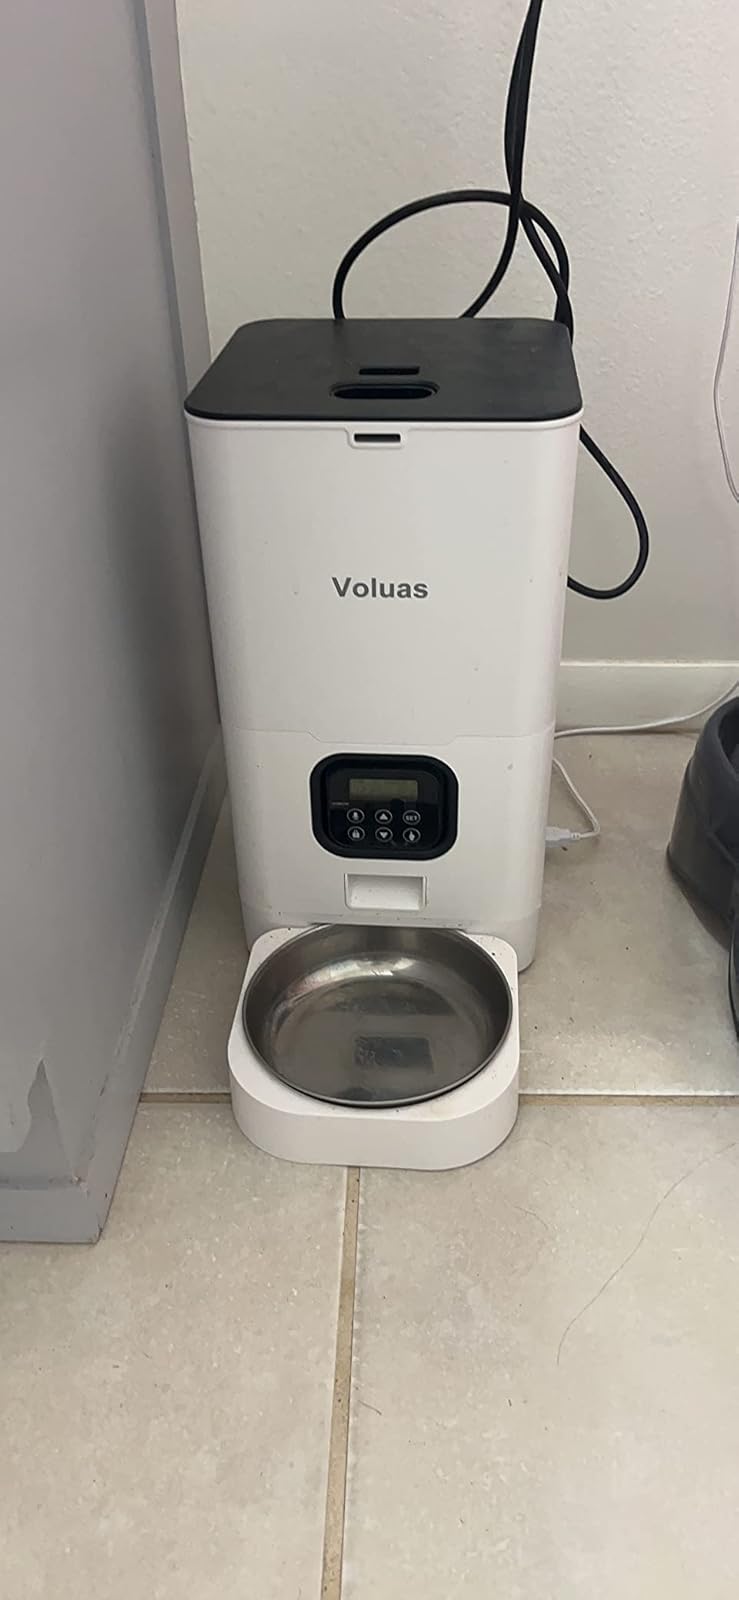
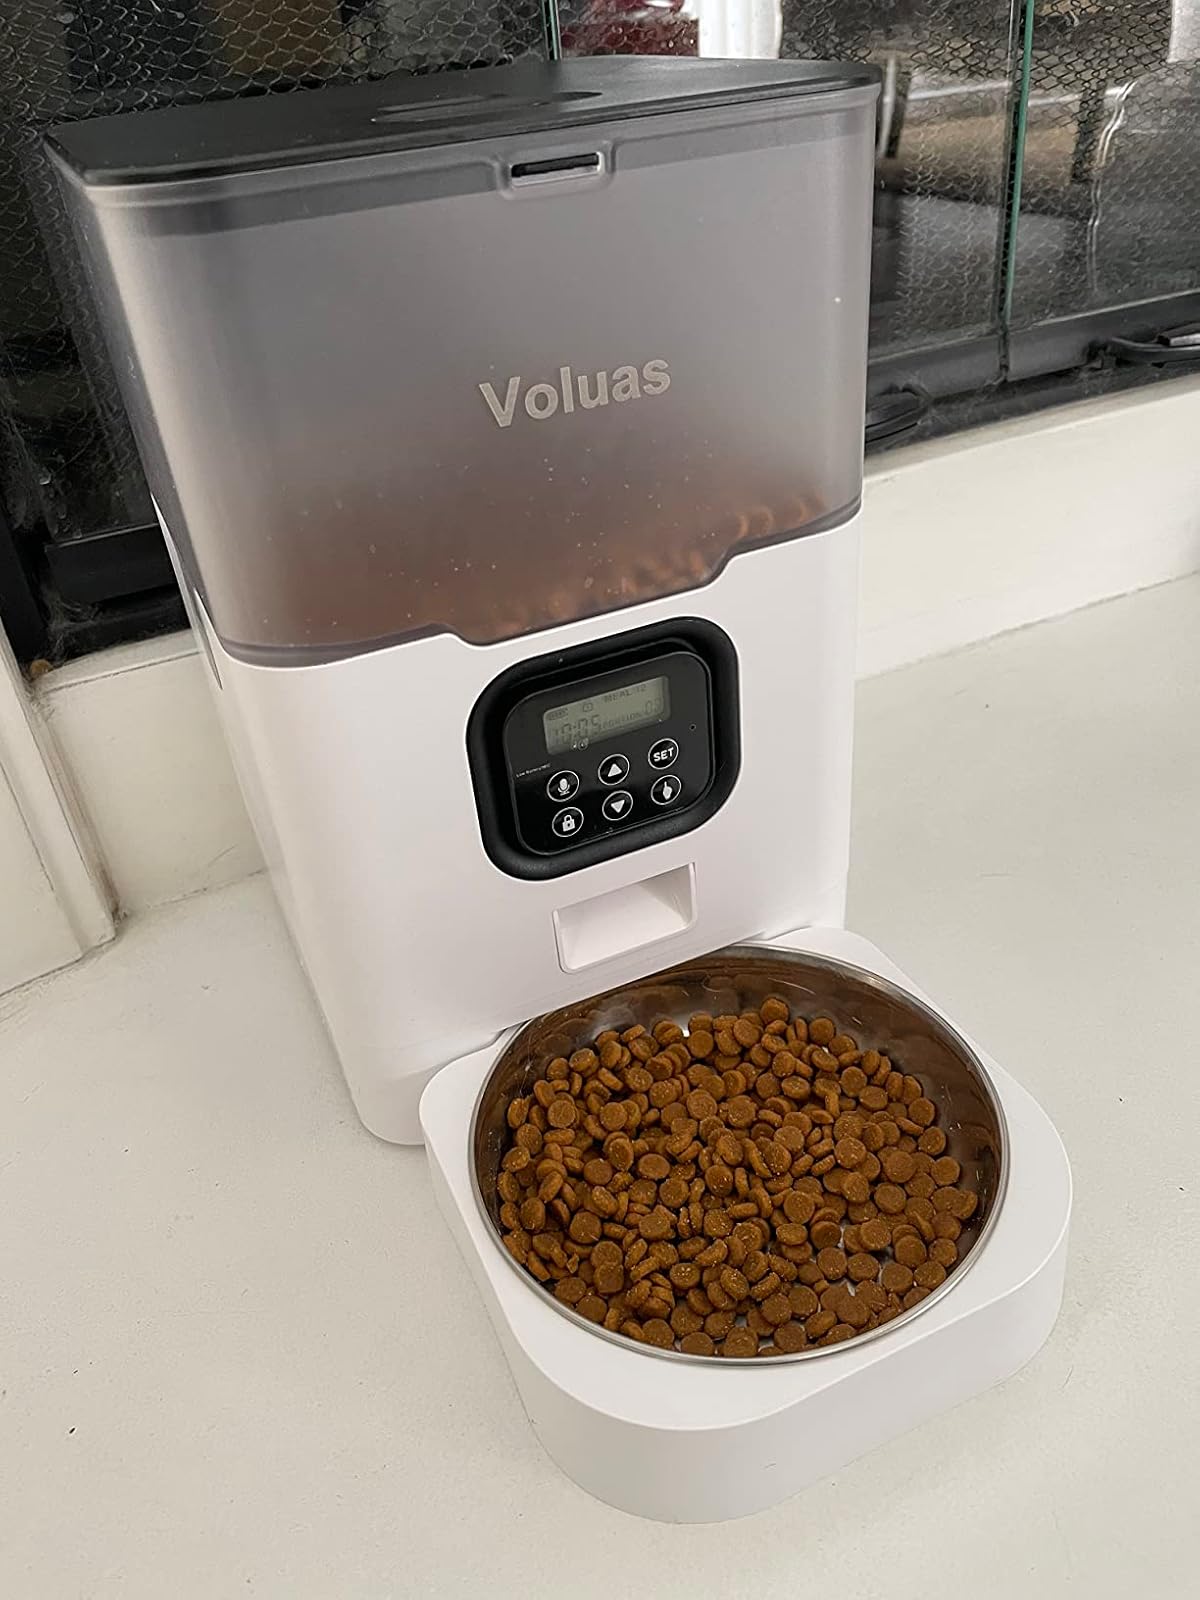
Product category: items_feeder
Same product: no